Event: Nepal Earthquake
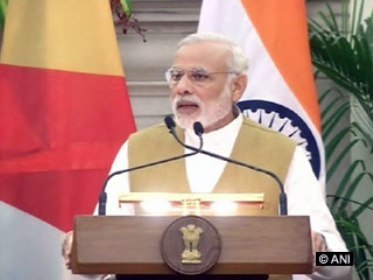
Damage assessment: no_damage